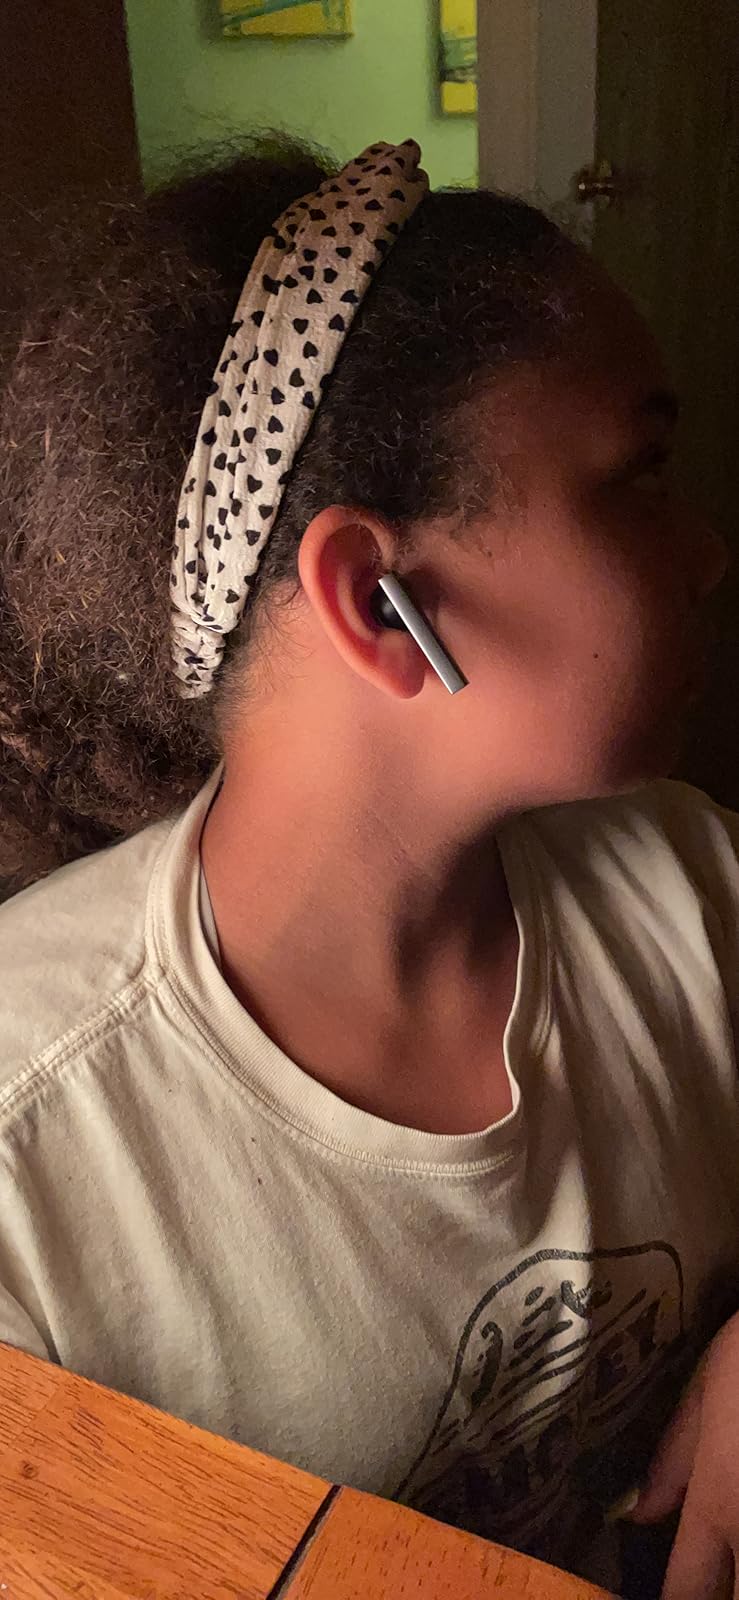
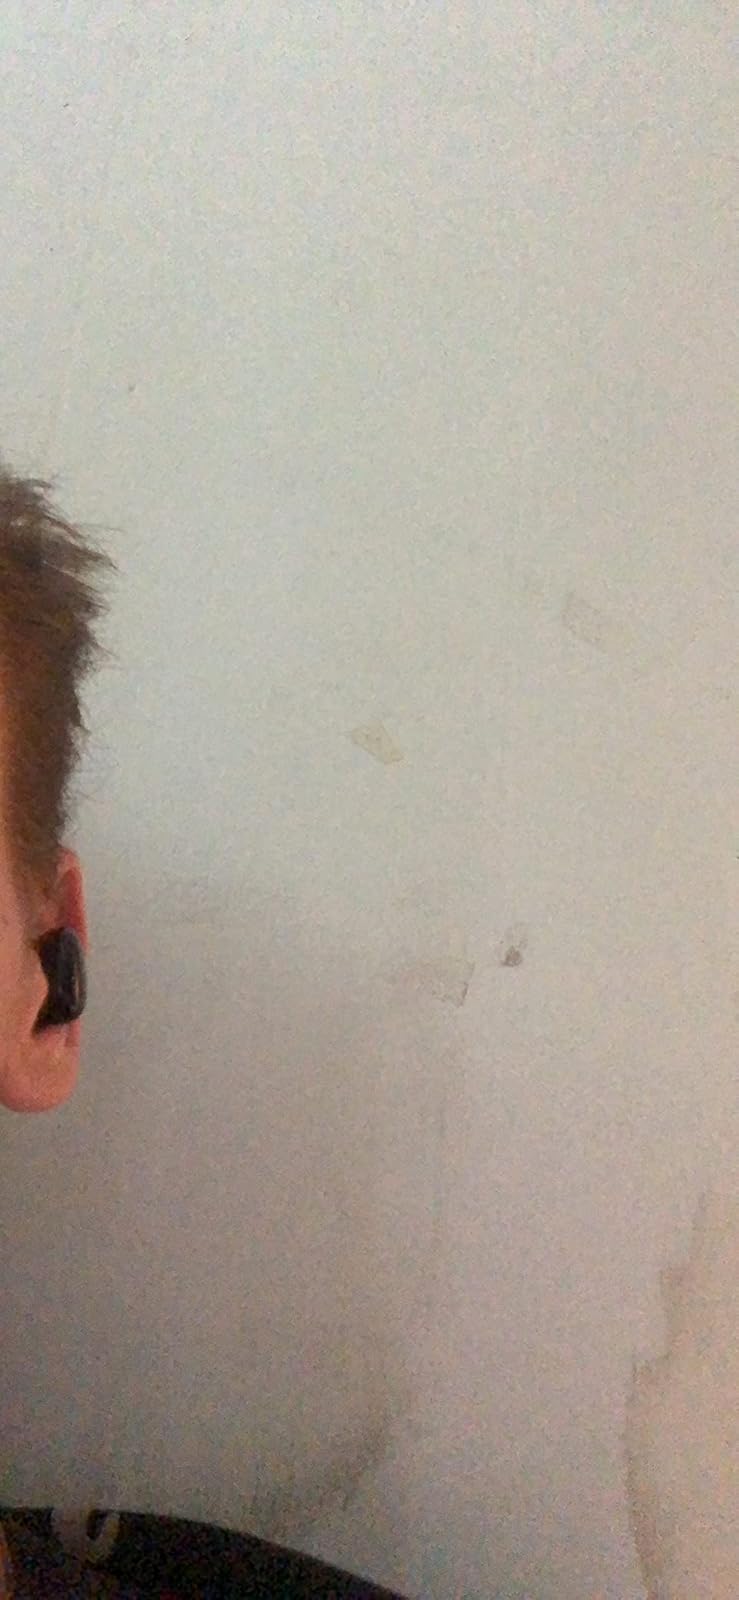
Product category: earbuds
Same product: no